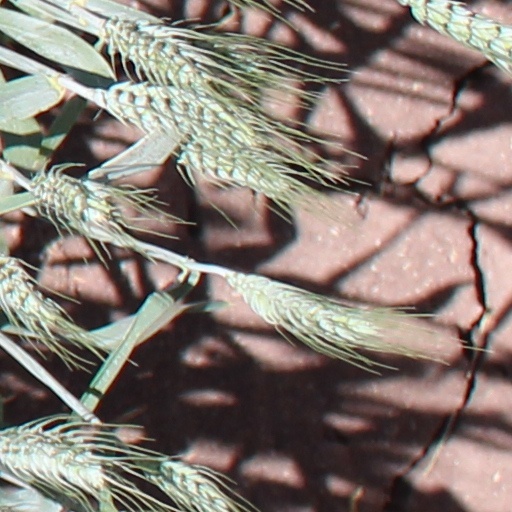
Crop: wheat